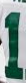
Number: 1